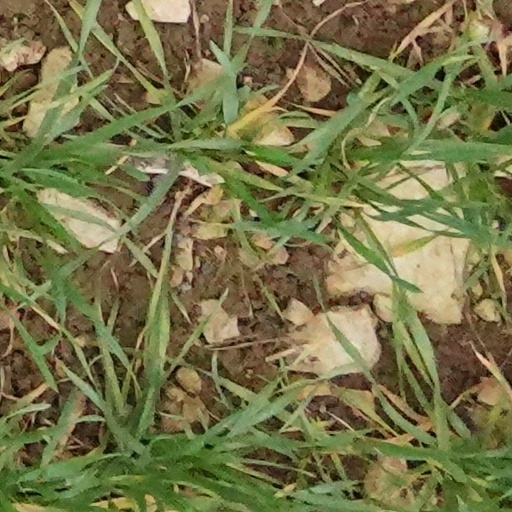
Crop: wheat